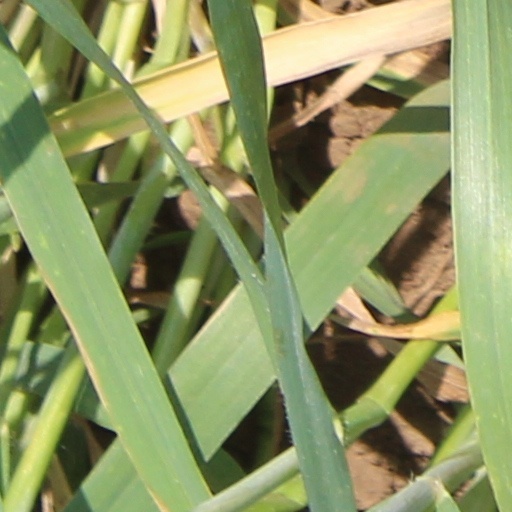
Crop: wheat